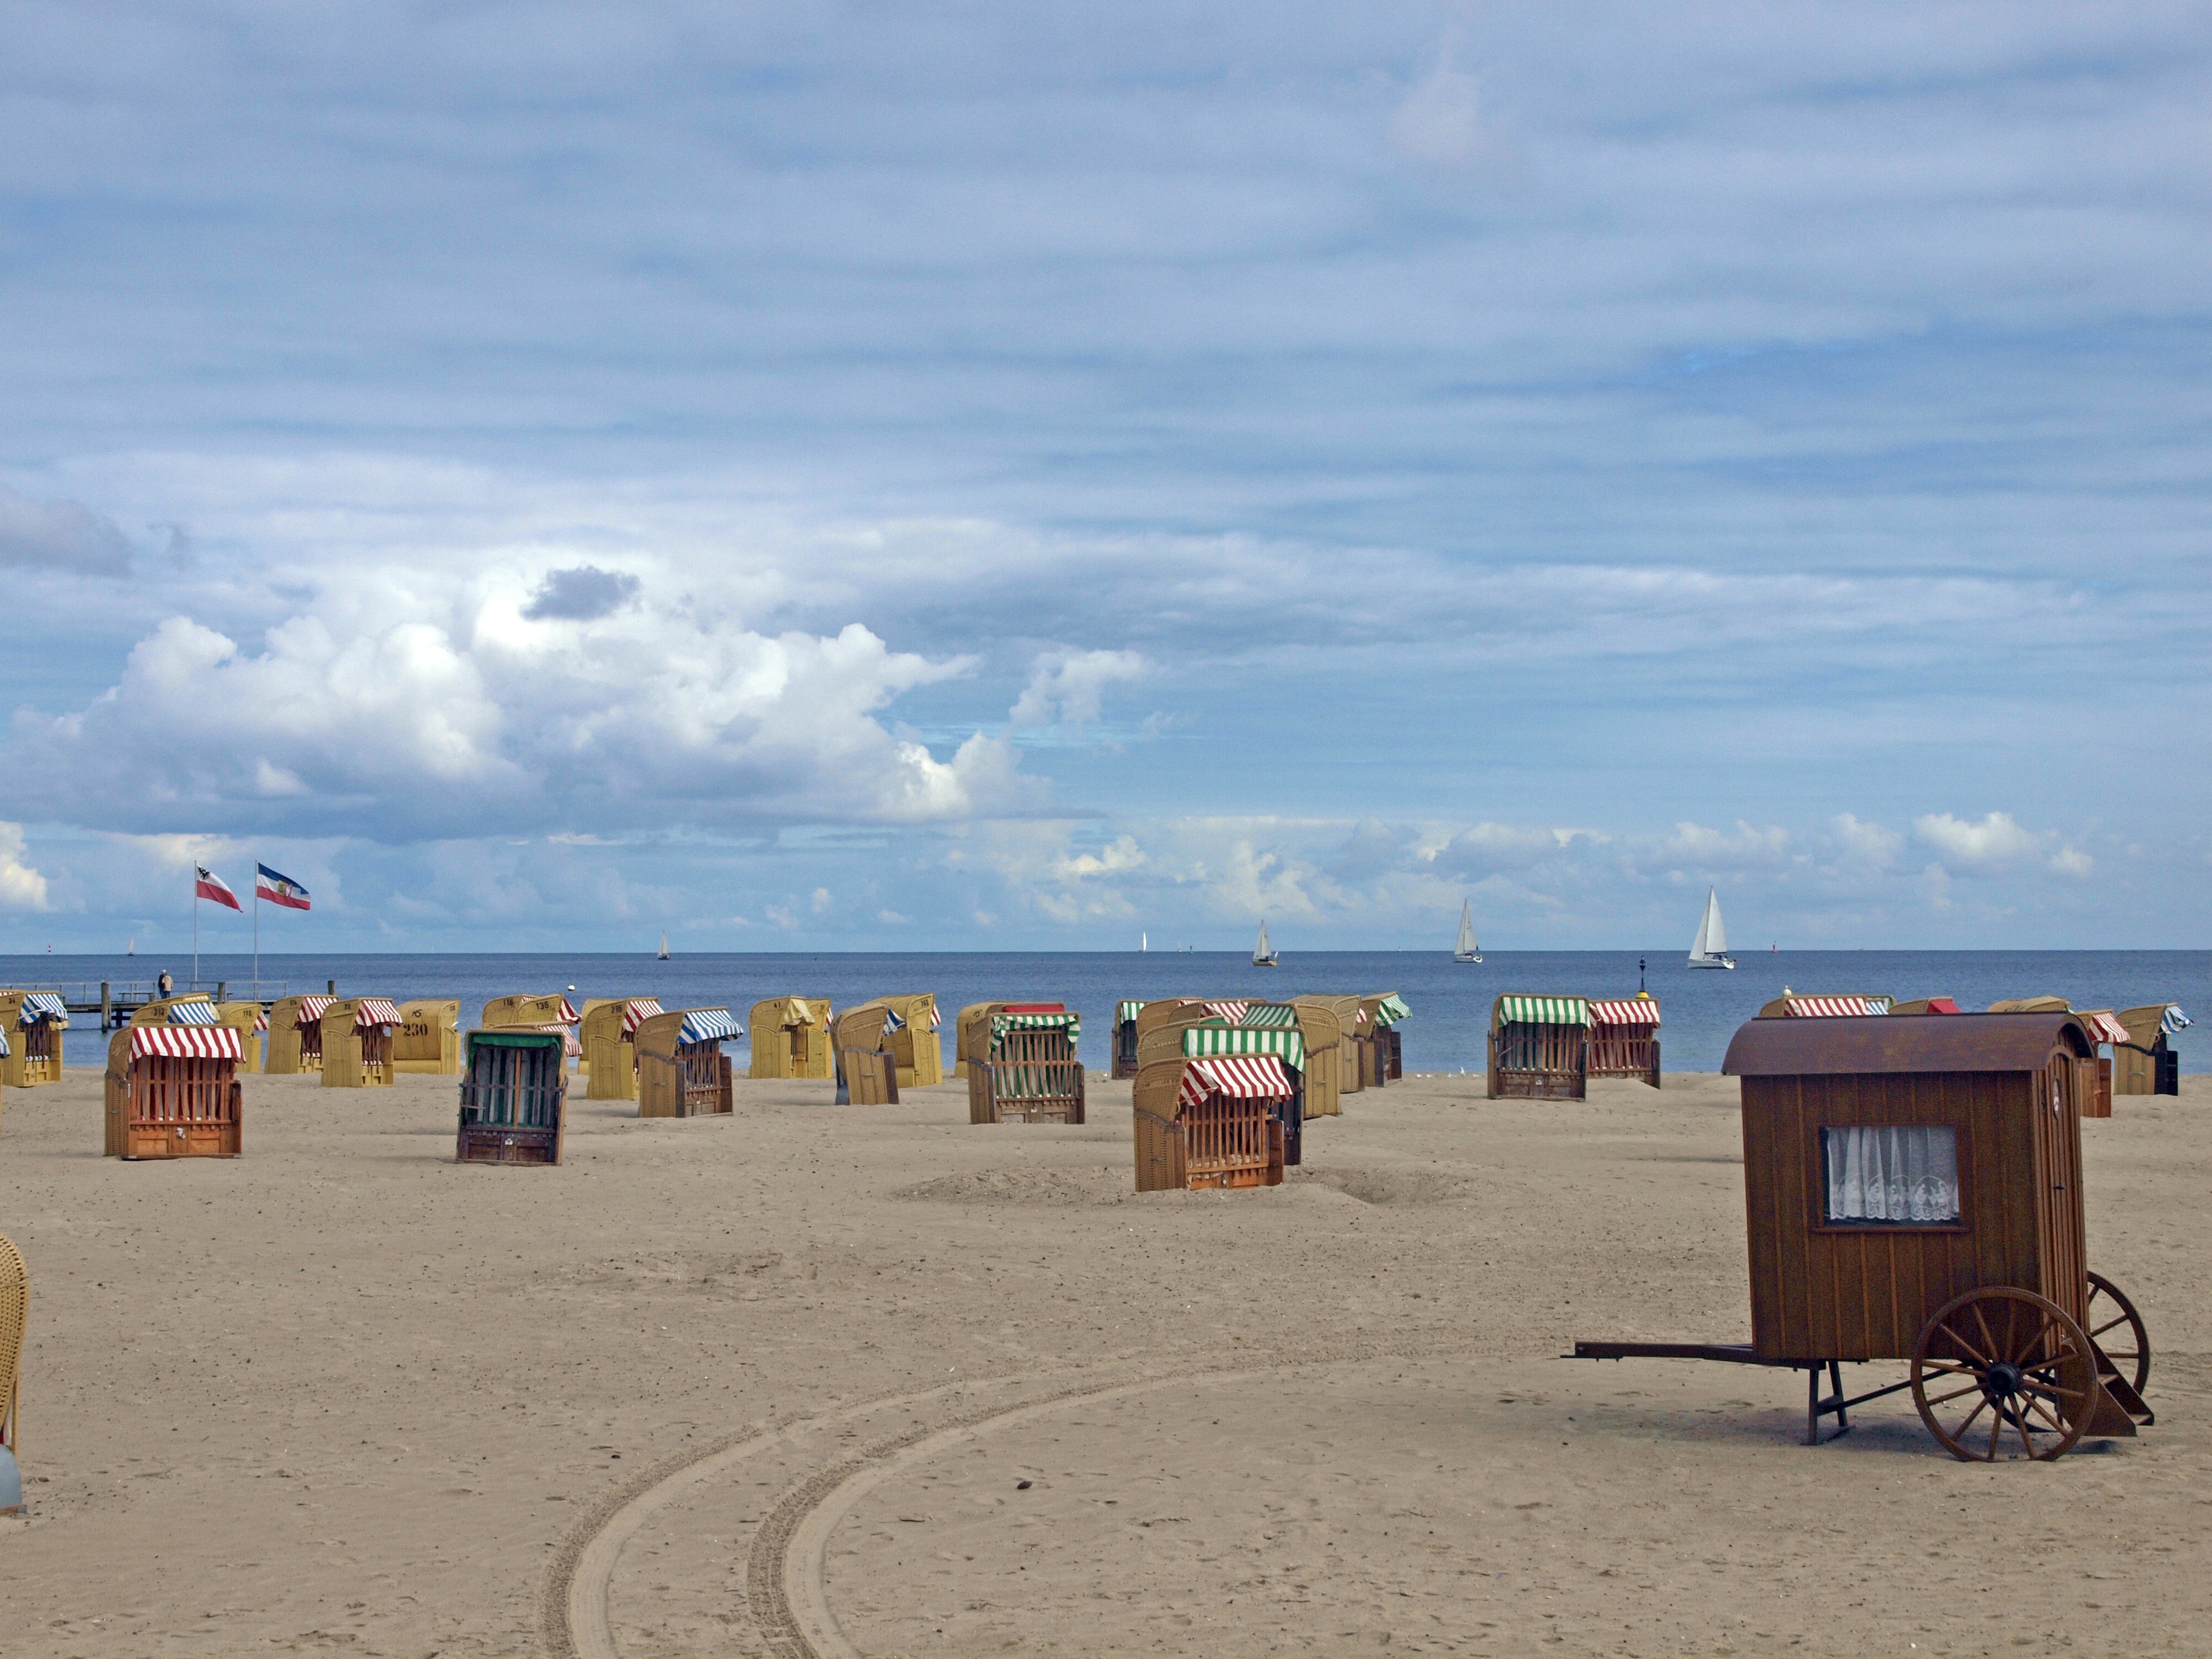
beach, sea, coast, sand, ocean, horizon, boardwalk, shore, walkway, vacation, holiday, bay, body of water, tracks in the sand, lanes, leave, cape, baltic sea, clubs, cloud formations, hohwacht